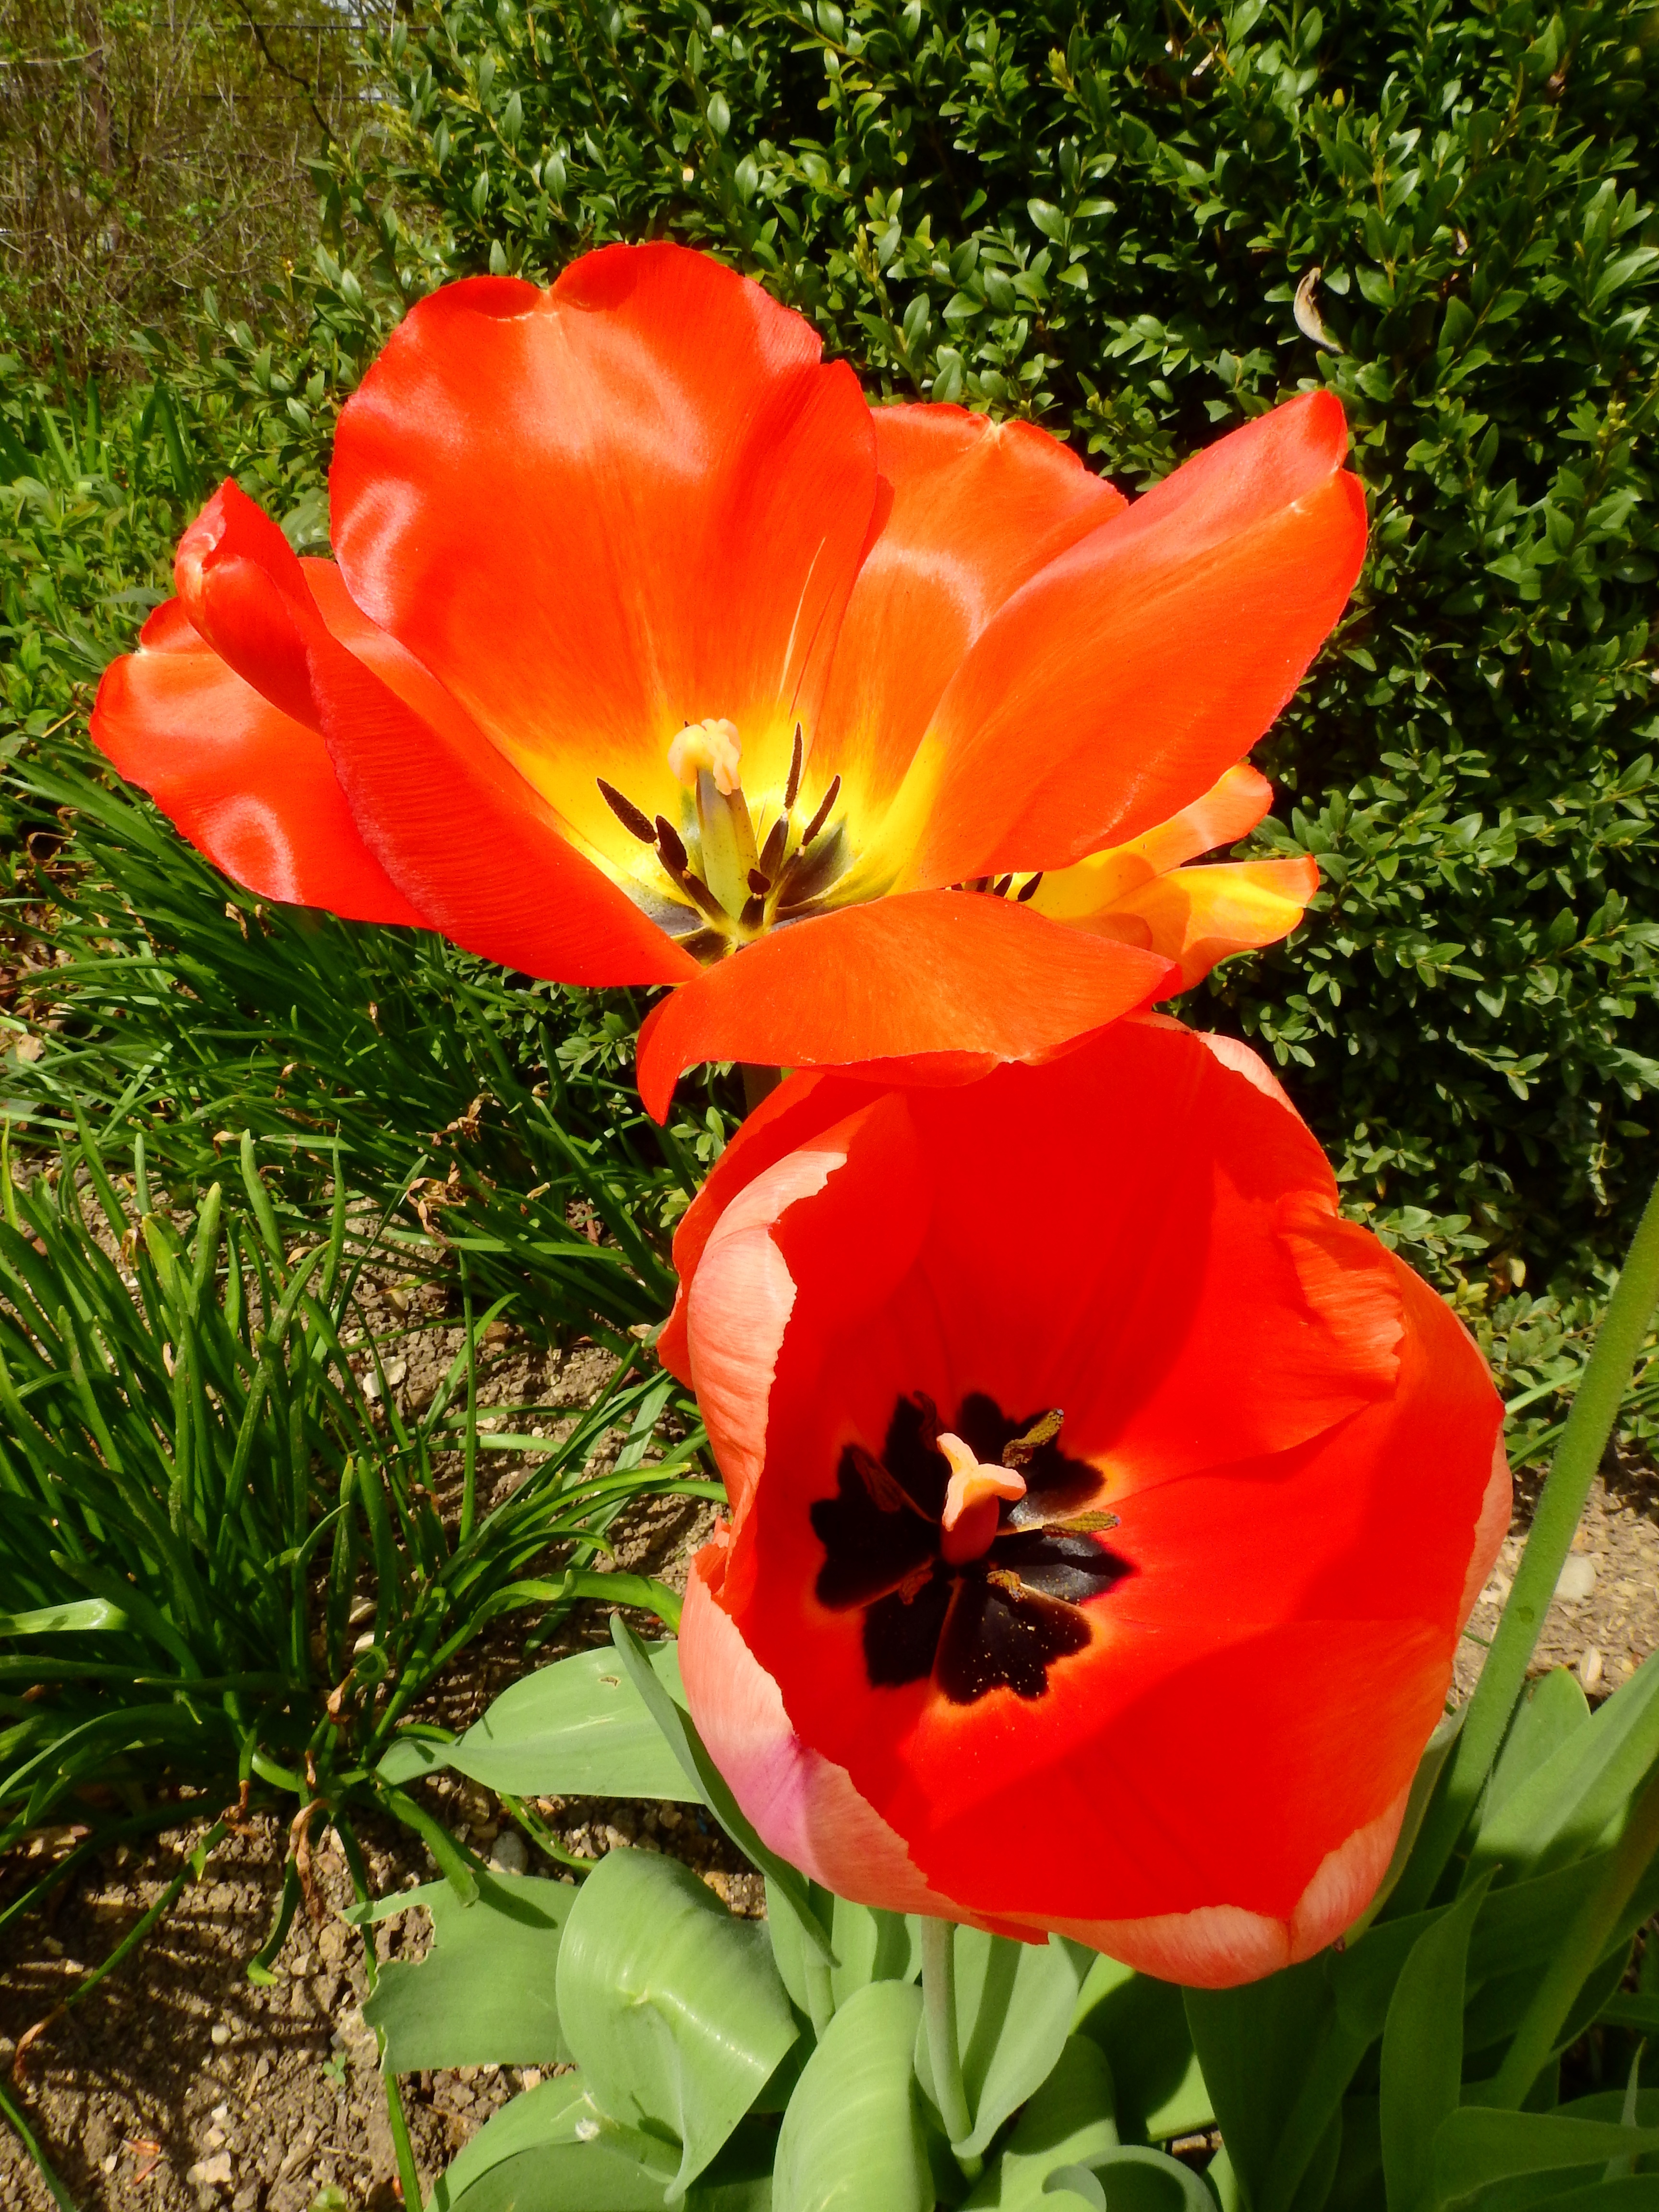
nature, blossom, plant, flower, petal, bloom, tulip, spring, stamp, botany, flora, flowering plant, lily family, land plant